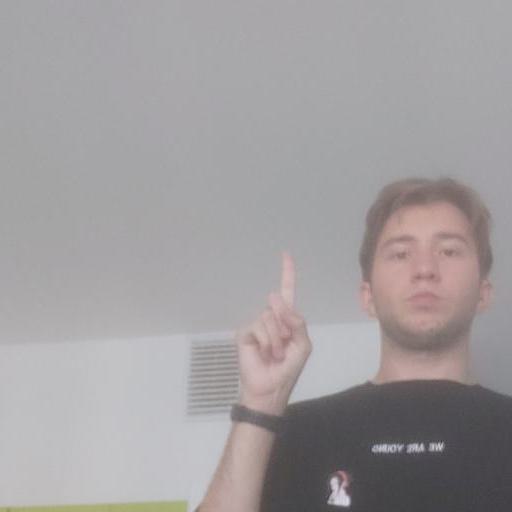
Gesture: one